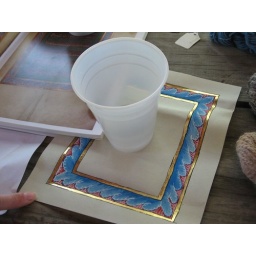
Aminah's A&amp;amp;S entry, some lovely illumination. Held down by a very classy plastic cup full of rocks.